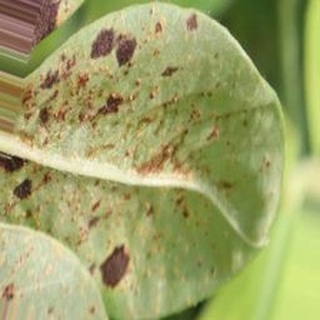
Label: groundnut_rust